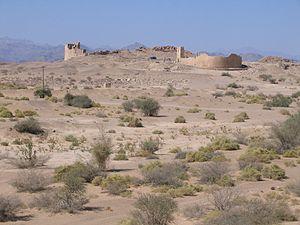
Ṣirwāḥ, en arabe صرواح, a été un grand centre économique et politique du royaume de Saba' au début du Iᵉʳ millénaire av. J.-C., dans la péninsule arabique.